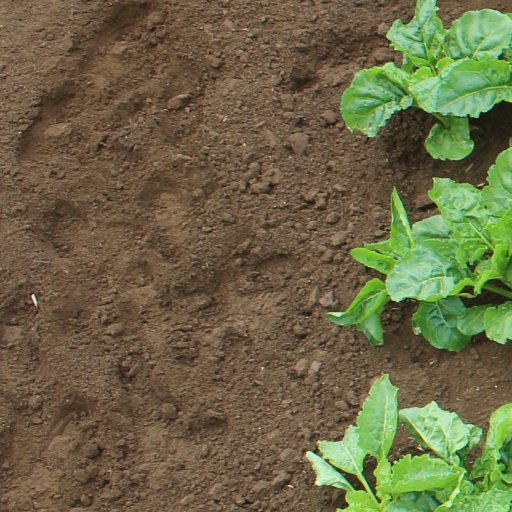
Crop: sugar beet